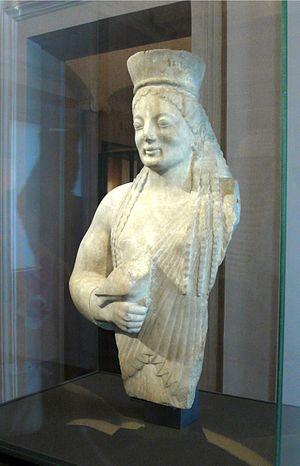
La coré de Lyon est une statue grecque datant de l'époque archaïque. Elle est en marbre pentélique et représente un buste de jeune fille de type coré conservée au musée des Beaux-Arts de Lyon, en France. Provenant de l'acropole d'Athènes, elle est généralement datée des décennies -550/-540. Considérée comme le chef-d'œuvre du département des Antiquités du musée, la statue a été acquise entre 1808 et 1810.